Rise of the Tomb Raider

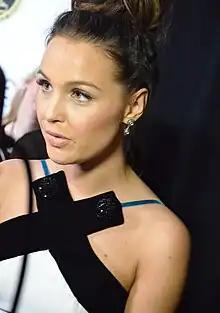
Camilla Luddington provided the voice and motion capture for Lara Croft in "Rise of the Tomb Raider".

A year after the events of "Tomb Raider", archaeologist Lara Croft is struggling to explain her experience of the supernatural on Yamatai and is experiencing PTSD. Looking for answers, she turns to her late father Lord Croft's research on the lost city of Kitezh and the promise of immortality. Ana, Lord Croft's partner, warns Lara that her father's obsession drove him to ruin and suicide. Lara ignores her and organizes an expedition to the Forgotten Cities in northwestern Syria, hoping to uncover the tomb of the Prophet of Constantinople, a key figure in the Kitezh legend. The tomb is empty, and Lara is interrupted by Trinity—an ancient order of knights turned paramilitary organization investigating the supernatural—and their task force leader, Konstantin. As she flees, Lara discovers a symbol etched into the tomb, which she links to a book on Russian religious history in her father's study at Croft Manor. She learns of an artifact called the Divine Source, said to be capable of granting immortality. After arguing with her friend Jonah Maiava regarding the artifact's existence, a Trinity assassin infiltrates the manor and steals the book, prompting the two to go to Siberia.